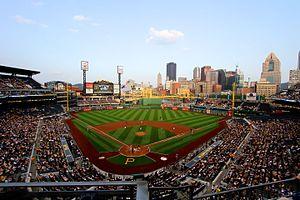
Un stade de baseball est un stade utilisé principalement pour le baseball, qui comprend le terrain de jeu et l'ensemble des tribunes et autres installations bordant celui-ci.